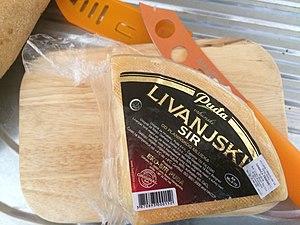
Le canton 10 est un canton de la Fédération de Bosnie-et-Herzégovine dont la capitale et la plus grande ville est Livno. Le canton est situé à l'ouest de la Fédération. Il correspond approximativement à la région historique de Tropolje.